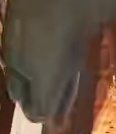
Face region: mouth_nostrils (mouth_chin_nostrils_and_profile)
Pain indicator: not_present